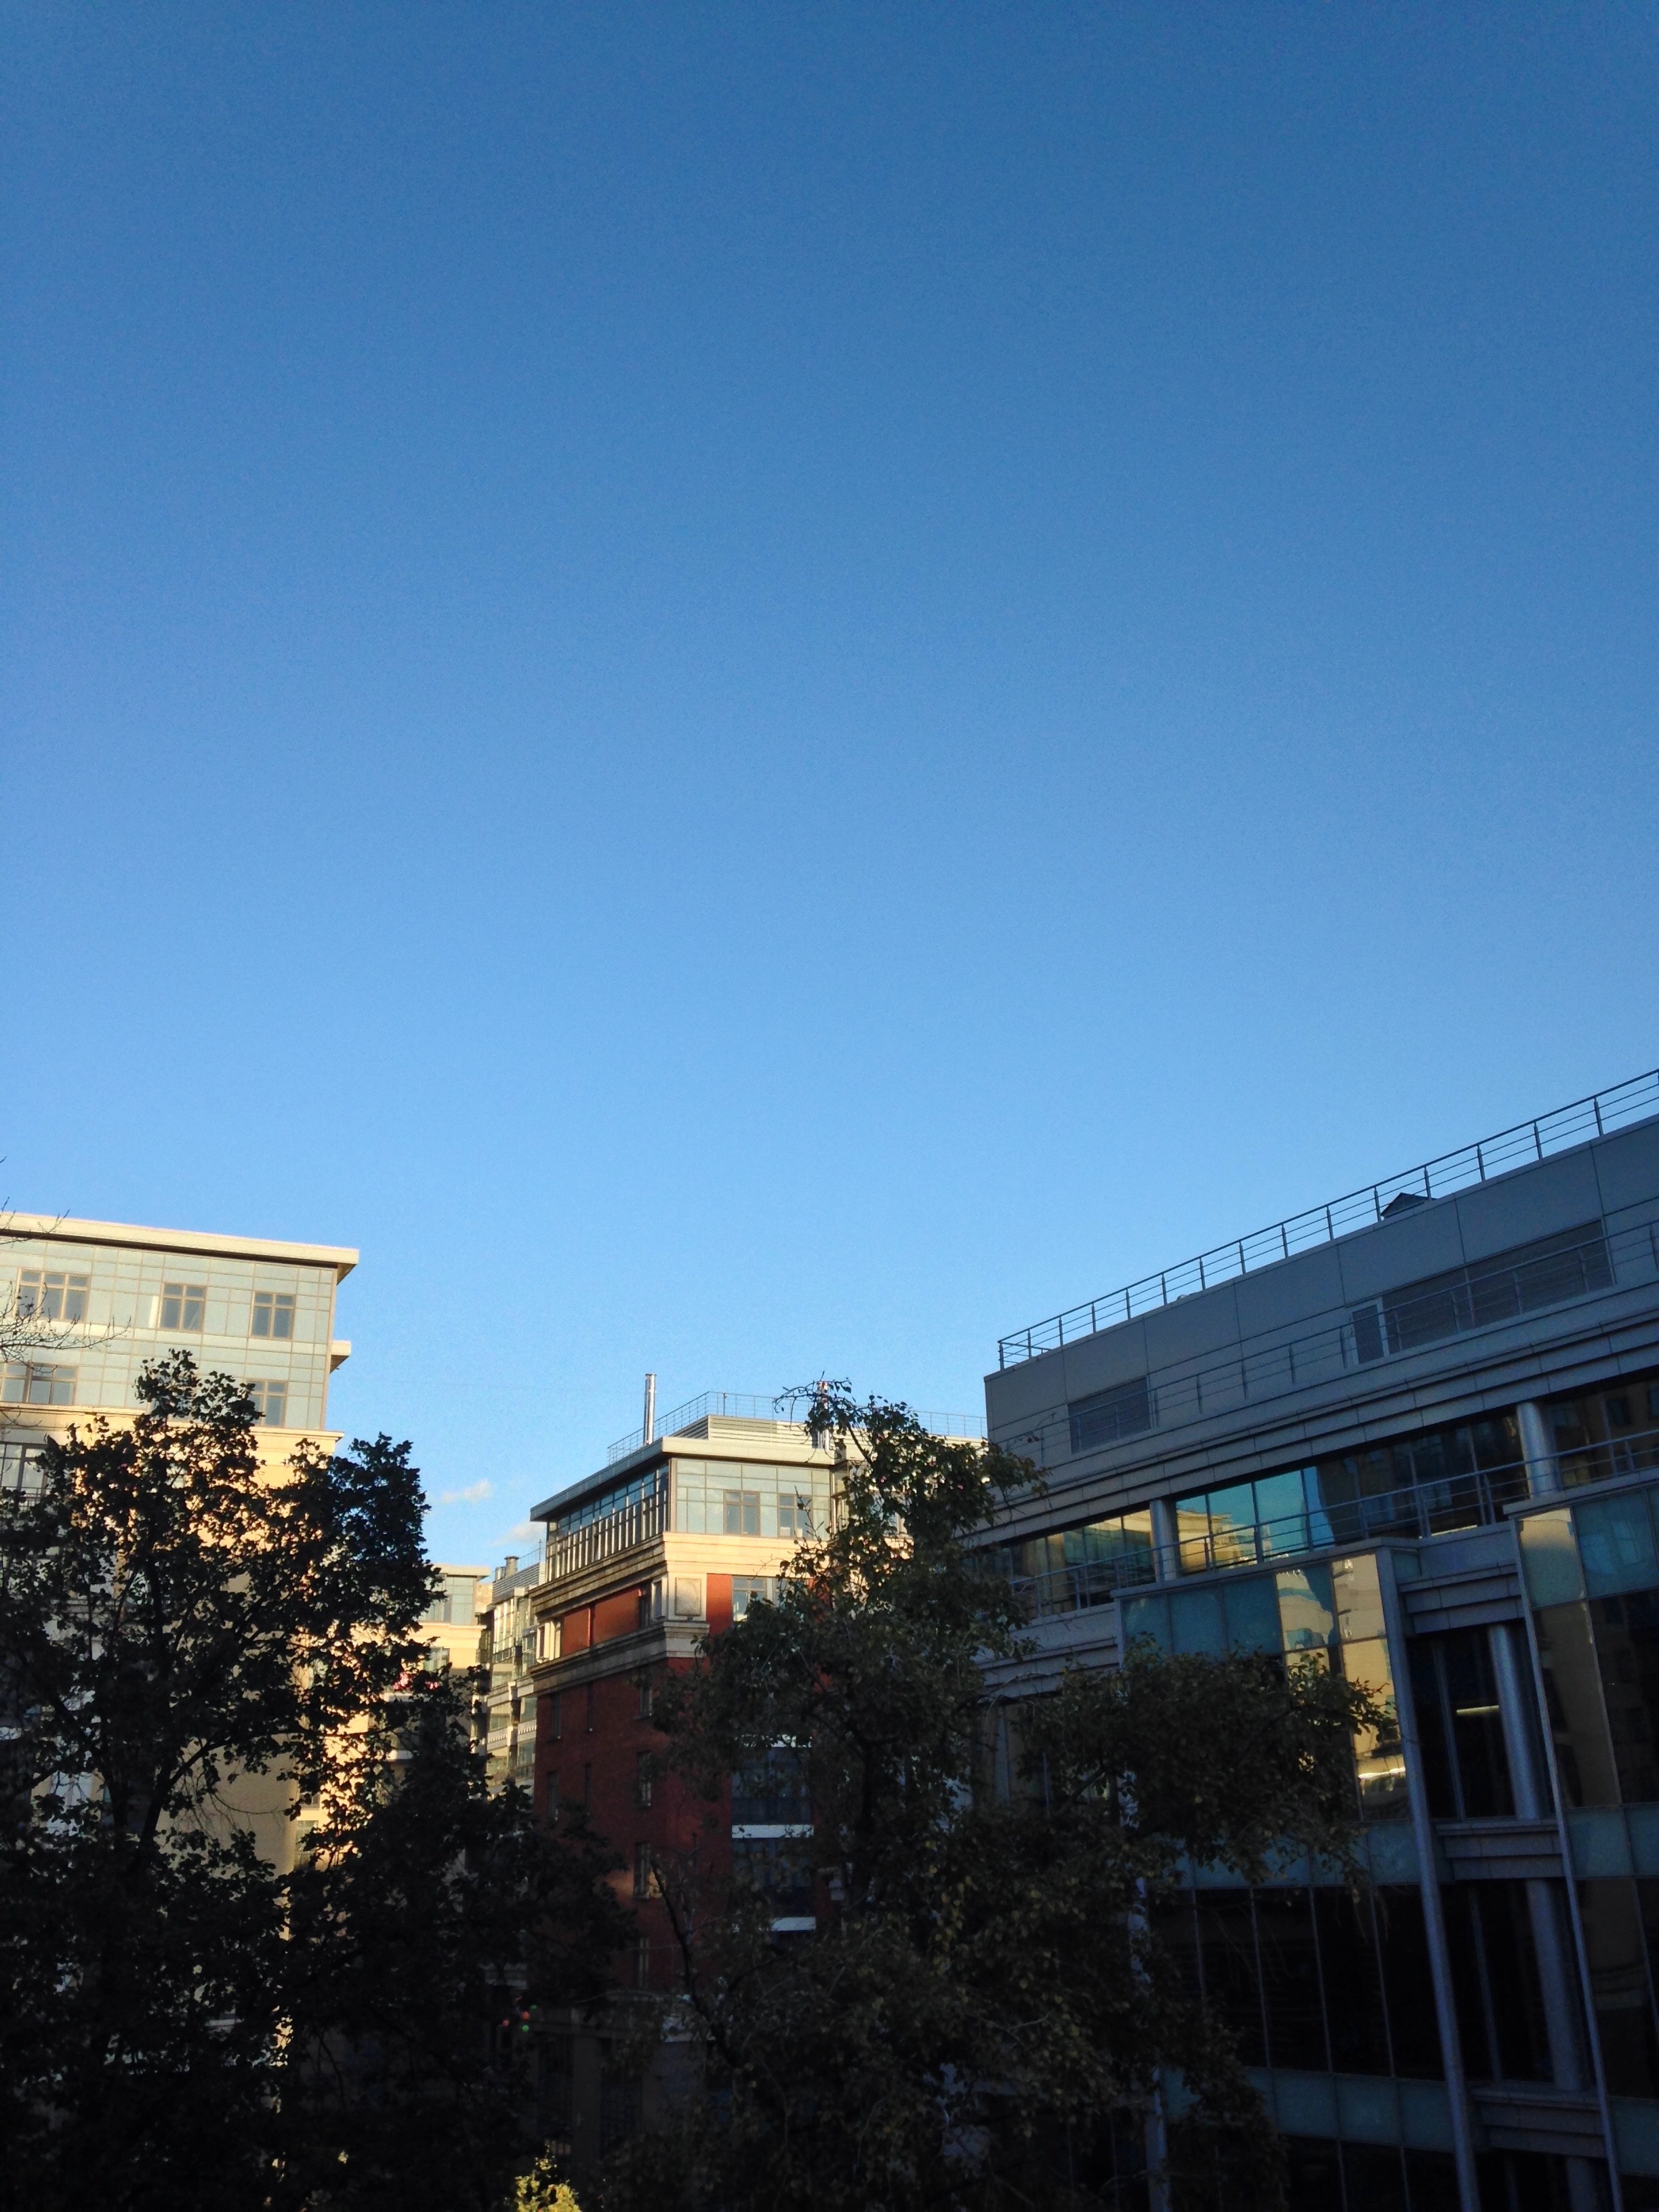
sky, skyline, city, skyscraper, cityscape, downtown, dusk, evening, tower block, neighbourhood, urban area, residential area, human settlement, metropolitan area